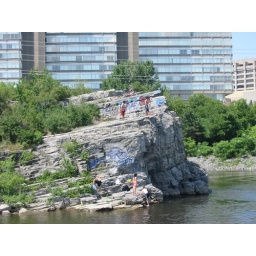
Kids were jumping off the rocks into the water until police in a boat came and told them to stop.